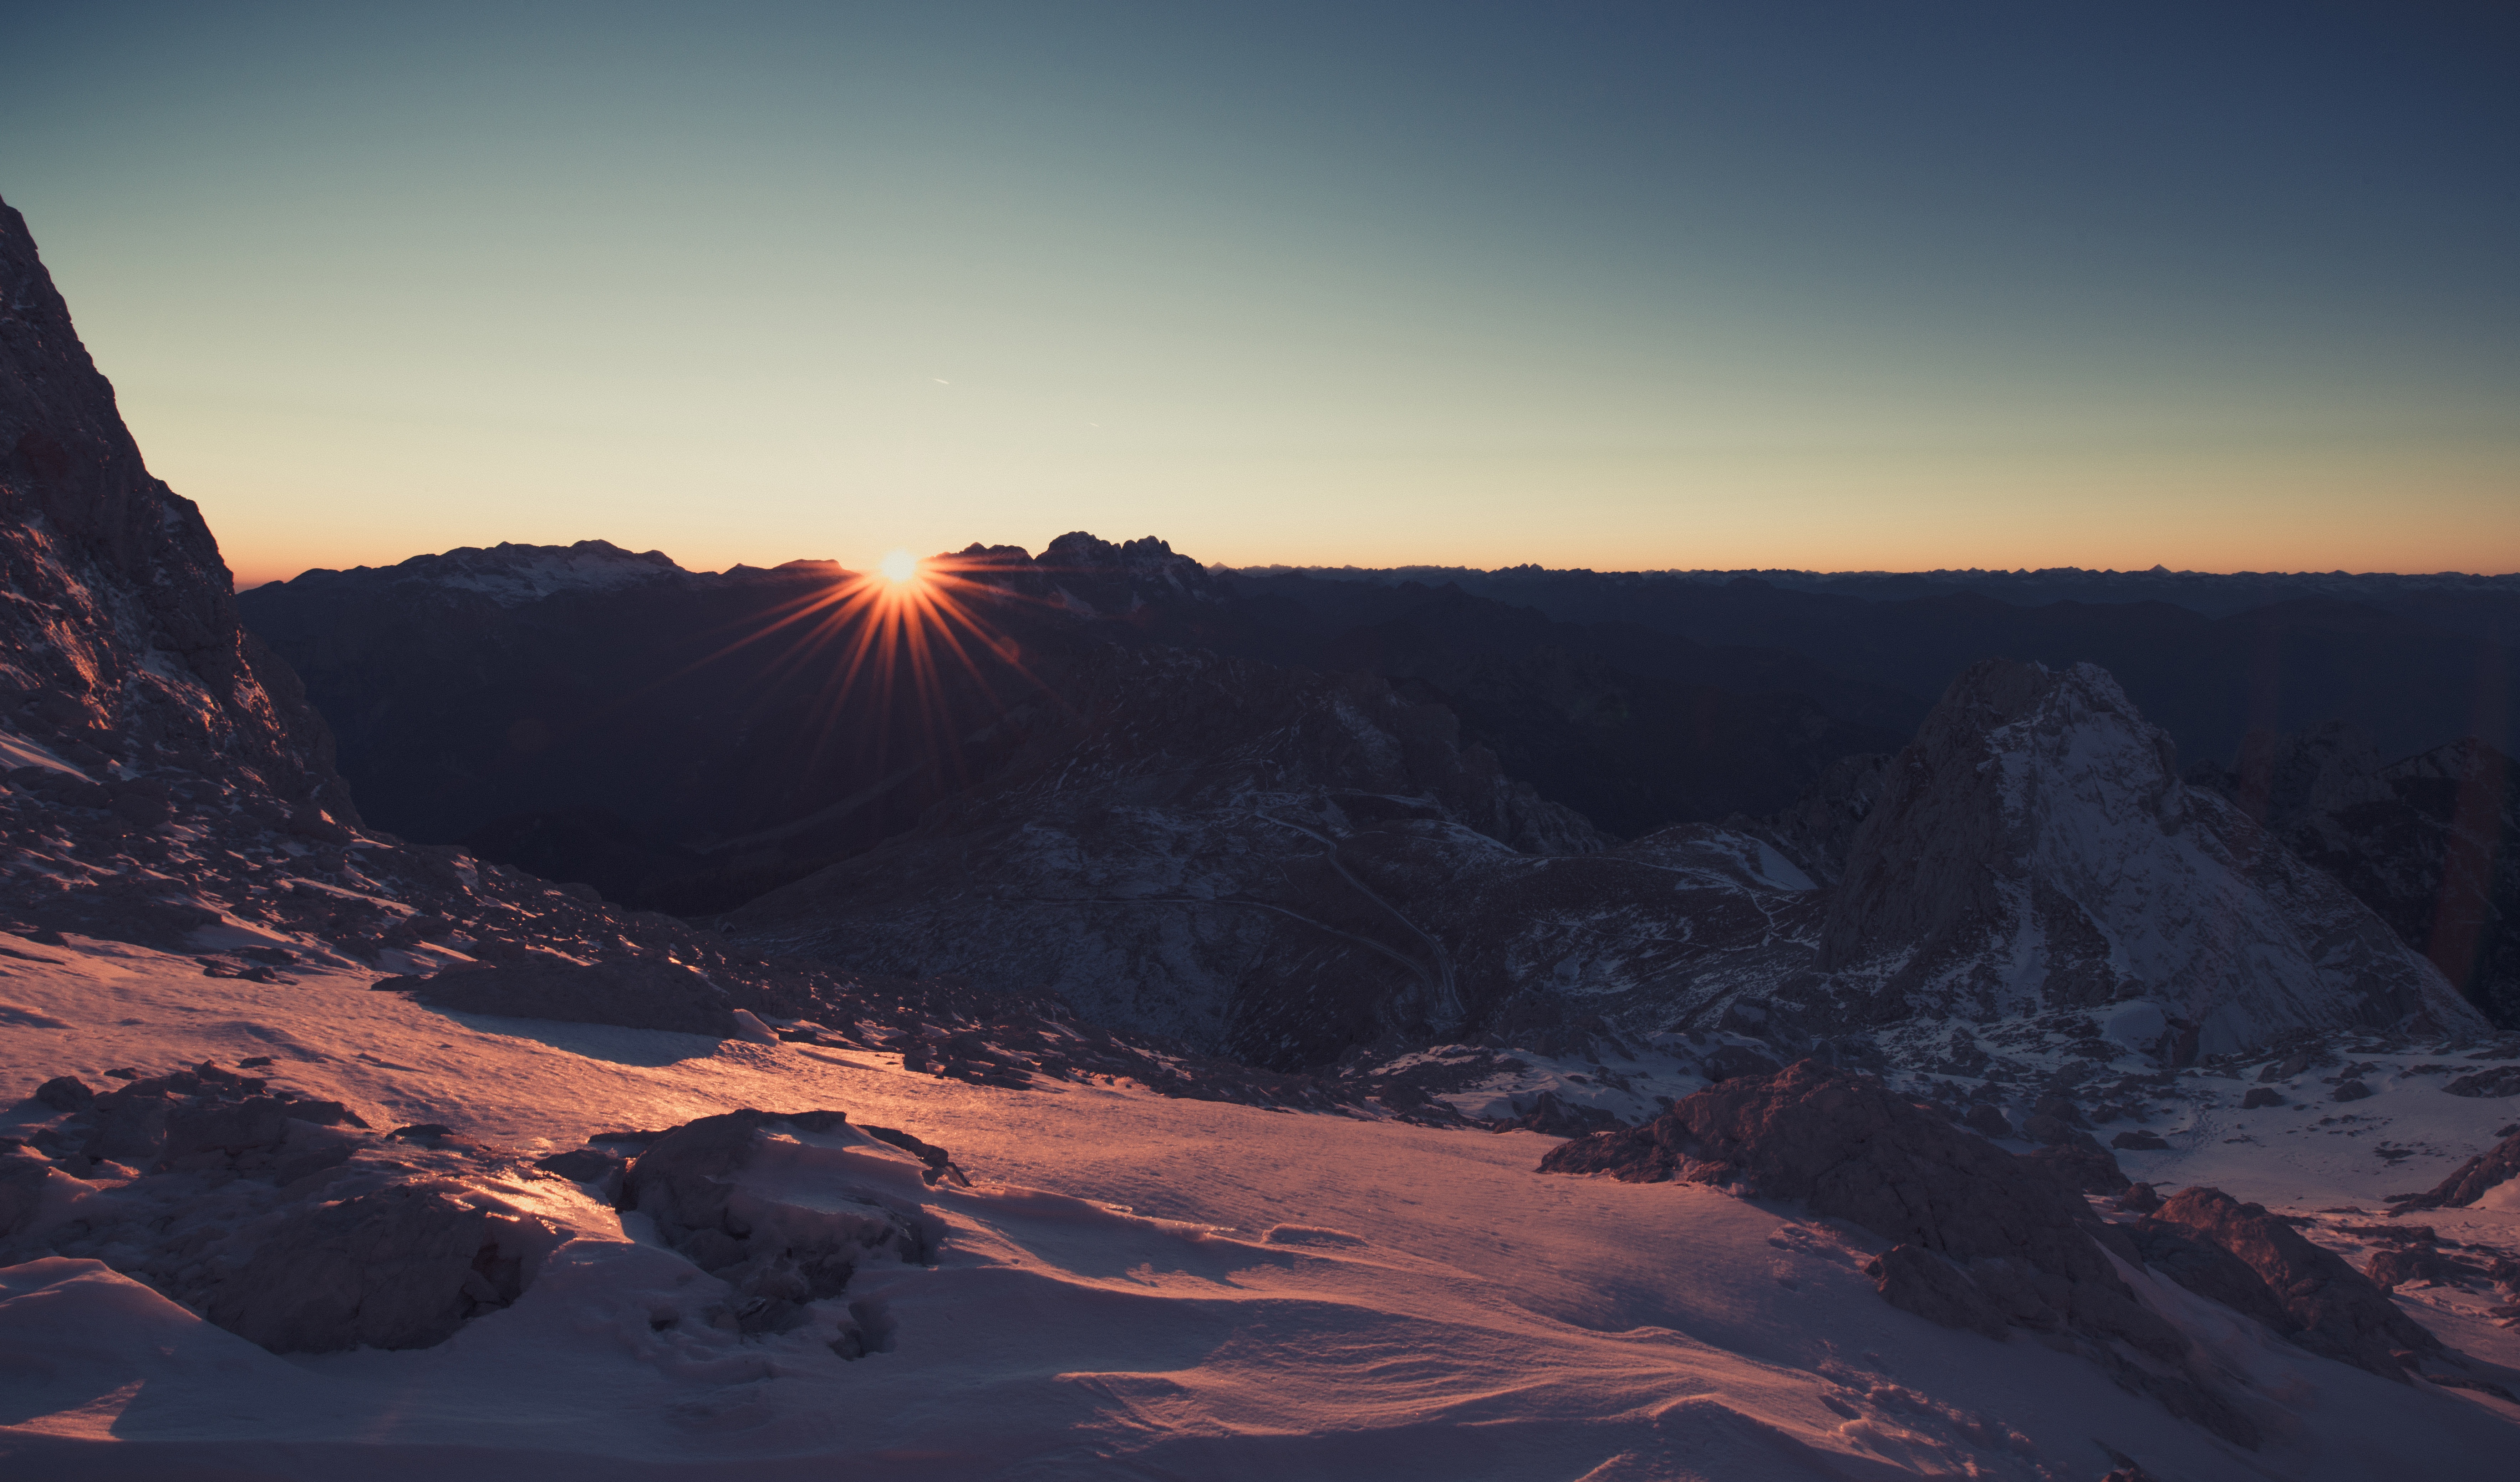
landscape, nature, outdoor, wilderness, silhouette, mountain, snow, cloud, sun, sunrise, sunset, sunlight, morning, dawn, valley, mountain range, dusk, evening, tranquil, summit, mountains, plateau, landform, beautiful landscape, geographical feature, mountainous landforms